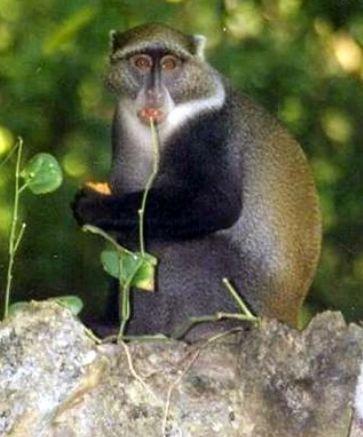
Mnyamapori aina ya tumbili amekaa juu ya jiwe ana rangi ya kijivu na kahawia mgongoni na mweupe sehemu ya tumbo na kidevu, tumbili huyo anakula tunda.